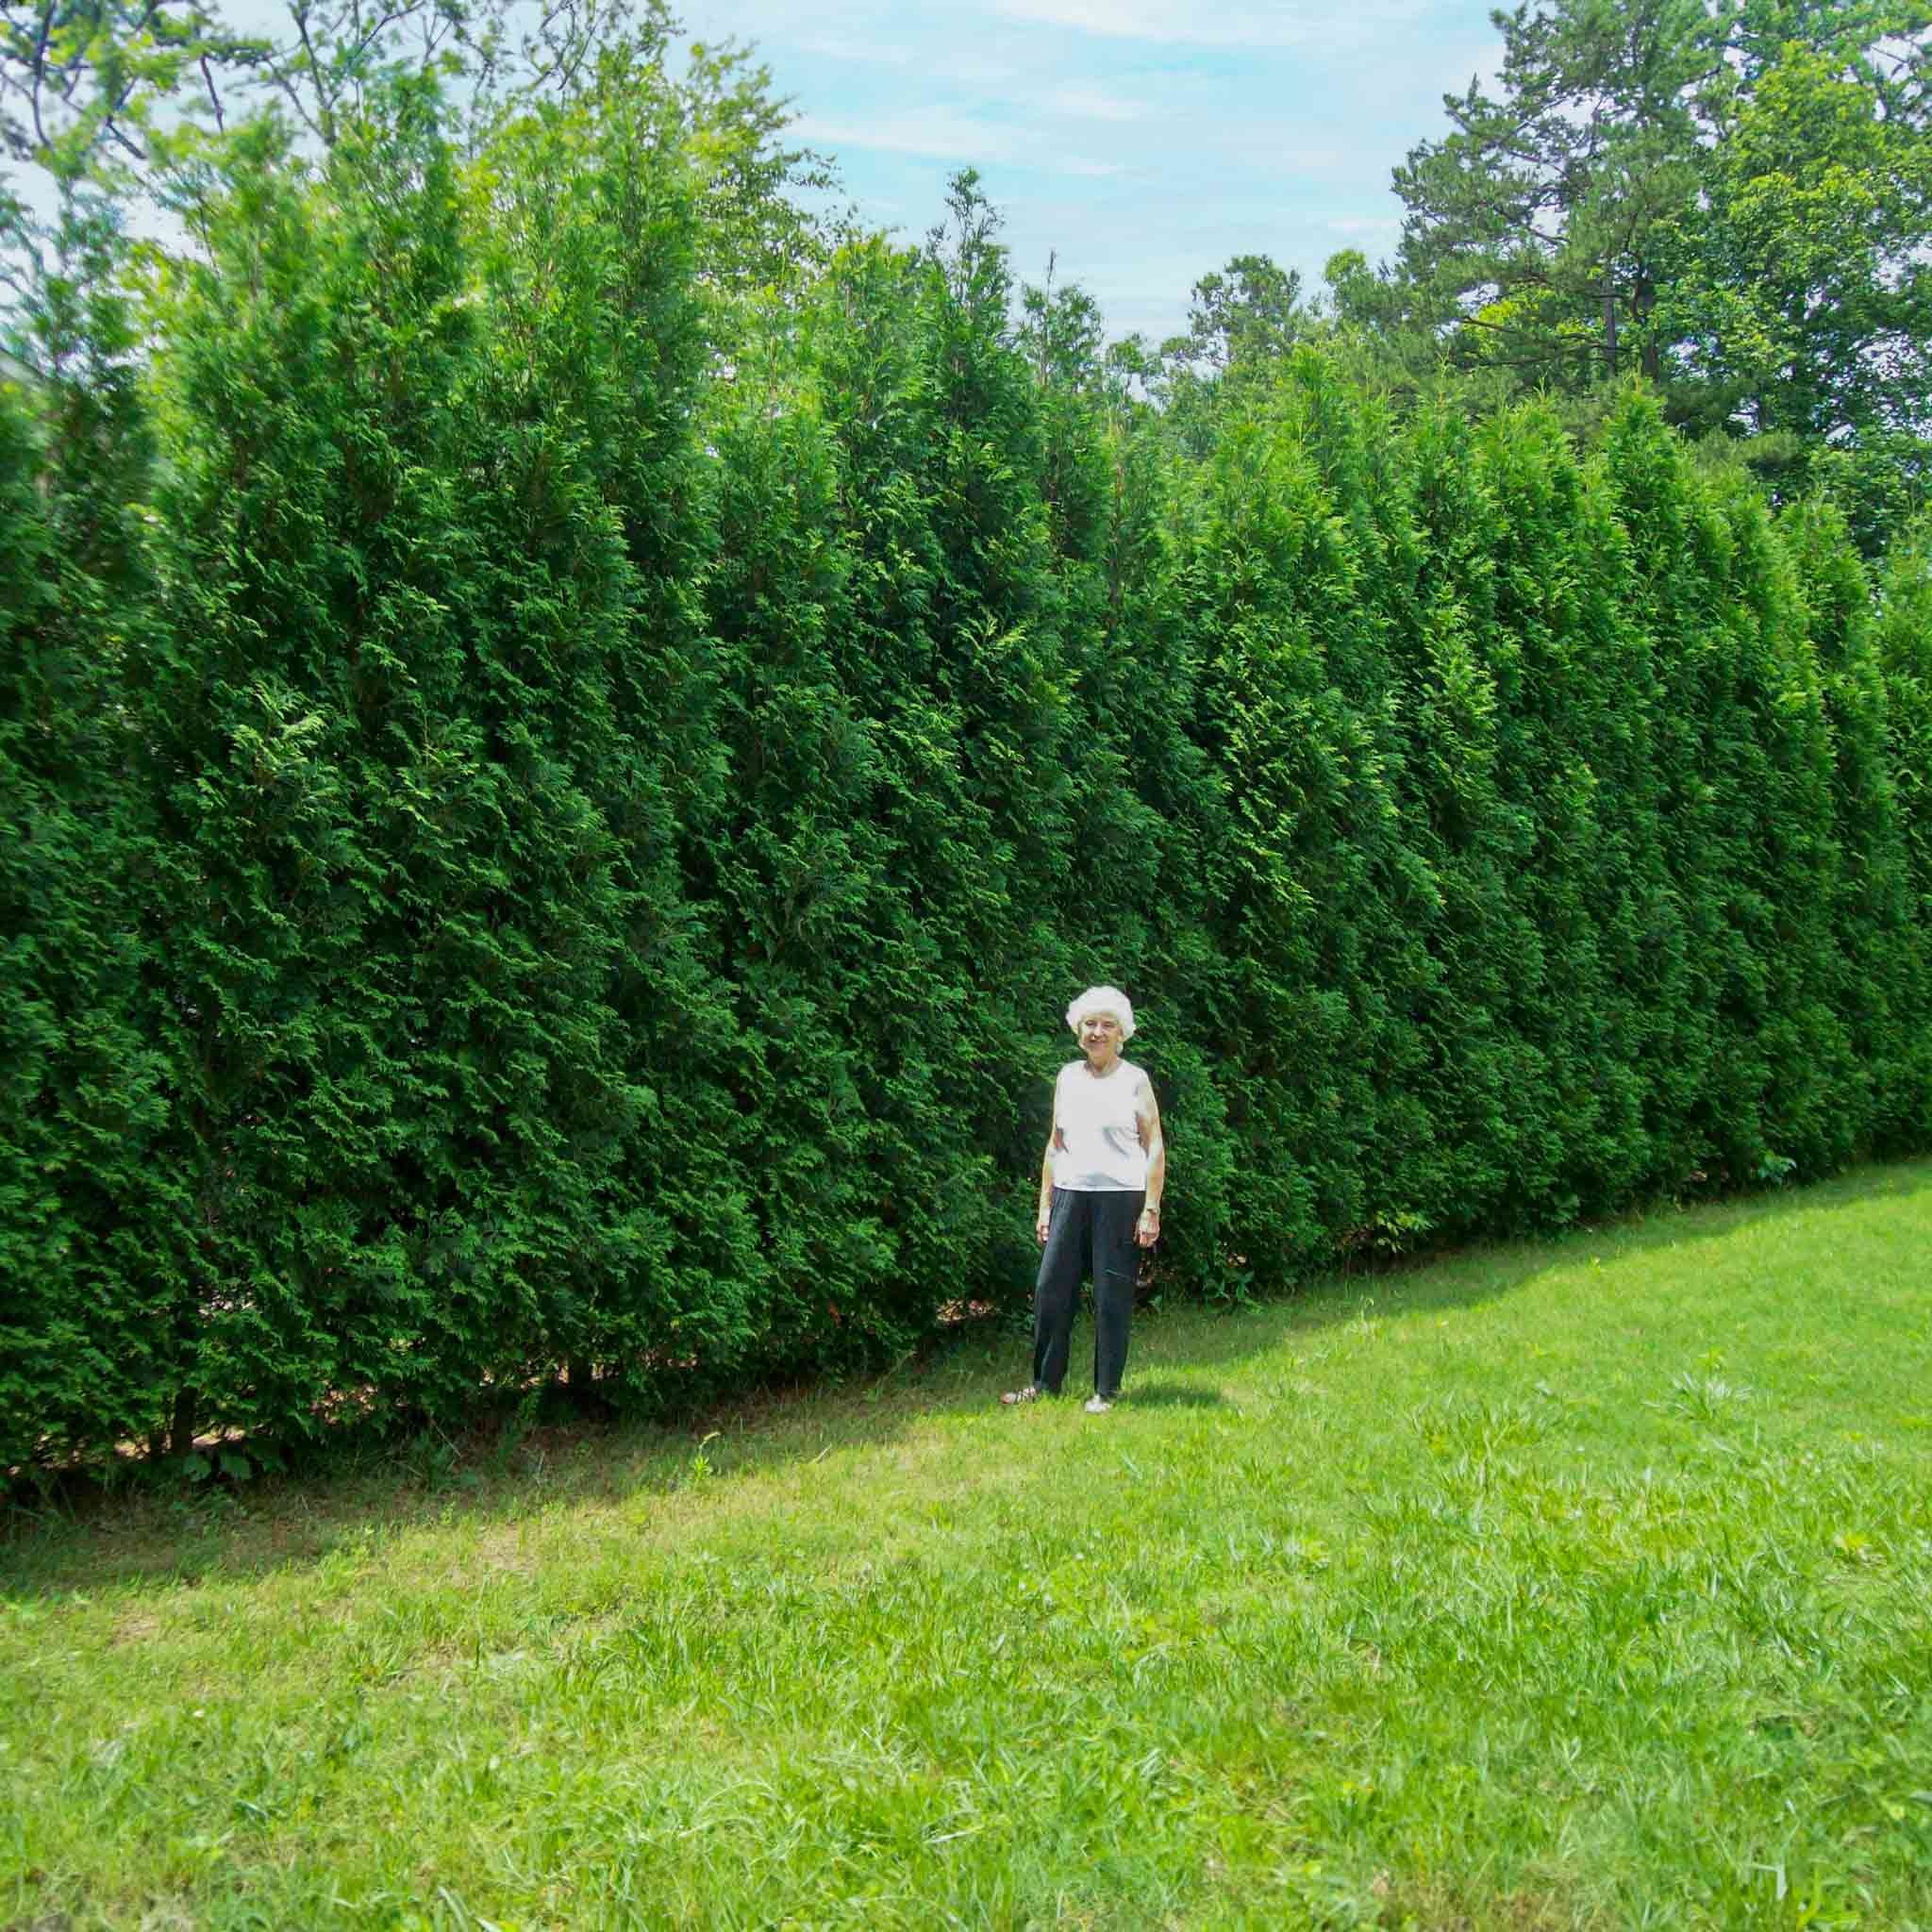
American Pillar Thuja
Meet the Mighty American Pillar Thuja! Looking for a green giant to guard your garden? Say hello to the American Pillar Thuja ! This robust evergreen is not just a plant; it's a statement. With its tall, columnar shape, it's perfect for creating privacy screens or adding vertical interest to your landscape. Why You'll Love It: Fast-Growing: Don't wait decades for privacy. The American Pillar shoots up at an impressive rate, giving you a lush, green wall in no time. Low Maintenance: Forget the fuss! This Thuja is a low-maintenance champ, content with minimal care. Hardy Nature: It laughs in the face of cold, standing strong through frosty winters. Pest Resistant: Deer and insects? No thank you. The American Pillar Thuja keeps uninvited guests at bay. Planting & Care Tips: Choose a sunny spot, give it some room to grow, and watch your American Pillar Thuja thrive. Water it regularly during the first growing season to establish a deep, extensive root system. After that, it's all about enjoying the view! Get Yours Today! Transform your garden into a private paradise with the American Pillar Thuja. Order now and take the first step towards a stunning, carefree landscape that neighbors will envy.
Brand: Live Good Logistics
Category: Home & Garden > Plants > Trees